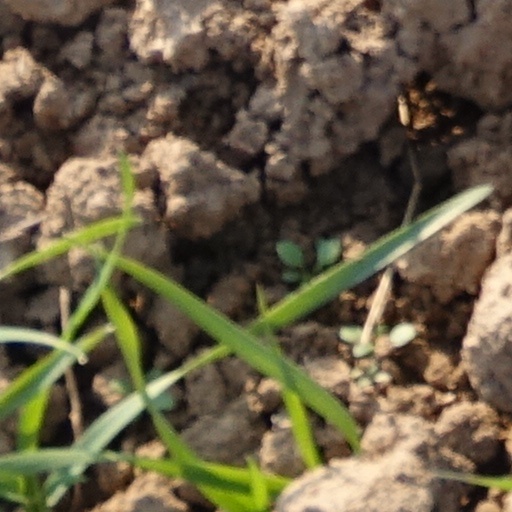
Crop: wheat